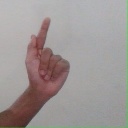
अक्षर: ळ